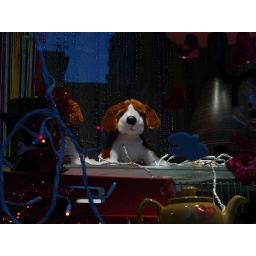
dog in the window